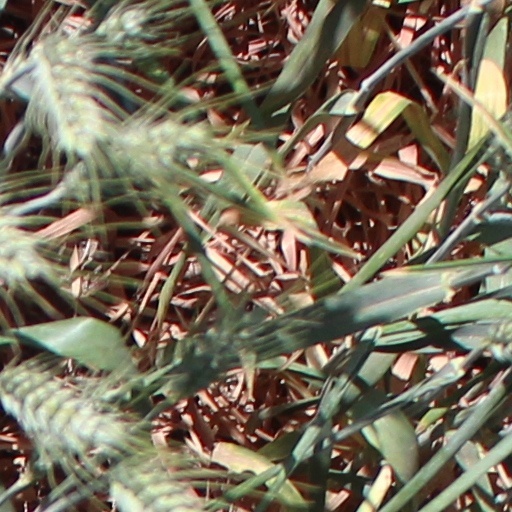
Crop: wheat